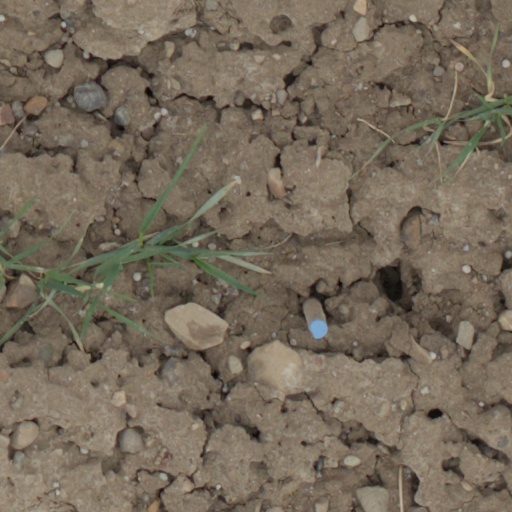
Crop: wheat